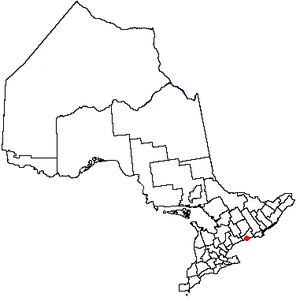
Cobourg est une ville du sud ouest de l'Ontario au Canada située à 95 kilomètres à l'est de Toronto.